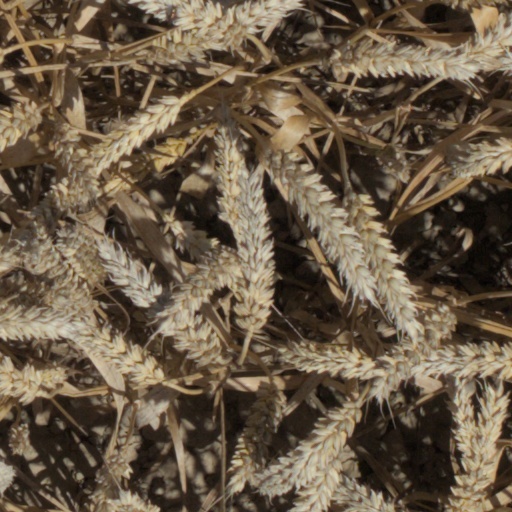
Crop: wheat